Ben Het Camp

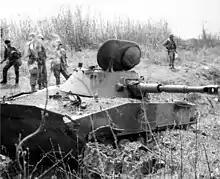
One of two PT-76s from the PAVN 202nd Armored Regiment, destroyed by U.S. M48 Pattons from the 1/69th Armor on 3 March 1969

By early 1969, there were about 440 Civilian Irregular Defense Group (CIDG) personnel, 511 ARVN soldiers, 207 Artillery troops and 25 US Advisors at Ben Het. Free world forces at Ben Het included three Vietnamese infantry companies and their Special Forces advisers, two M42A1 Duster self-propelled anti-aircraft guns and an artillery battery of M107 self-propelled guns. To counter a buildup of PAVN forces in the area, a unit of the 1st Battalion, 69th Armor Regiment, equipped with four M48 Patton tanks was sent to reinforce the camp. Three of the four tanks took up dug-in positions on a hill facing west towards Cambodia, while the last tank occupied a firing position in the main camp overlooking the resupply route.